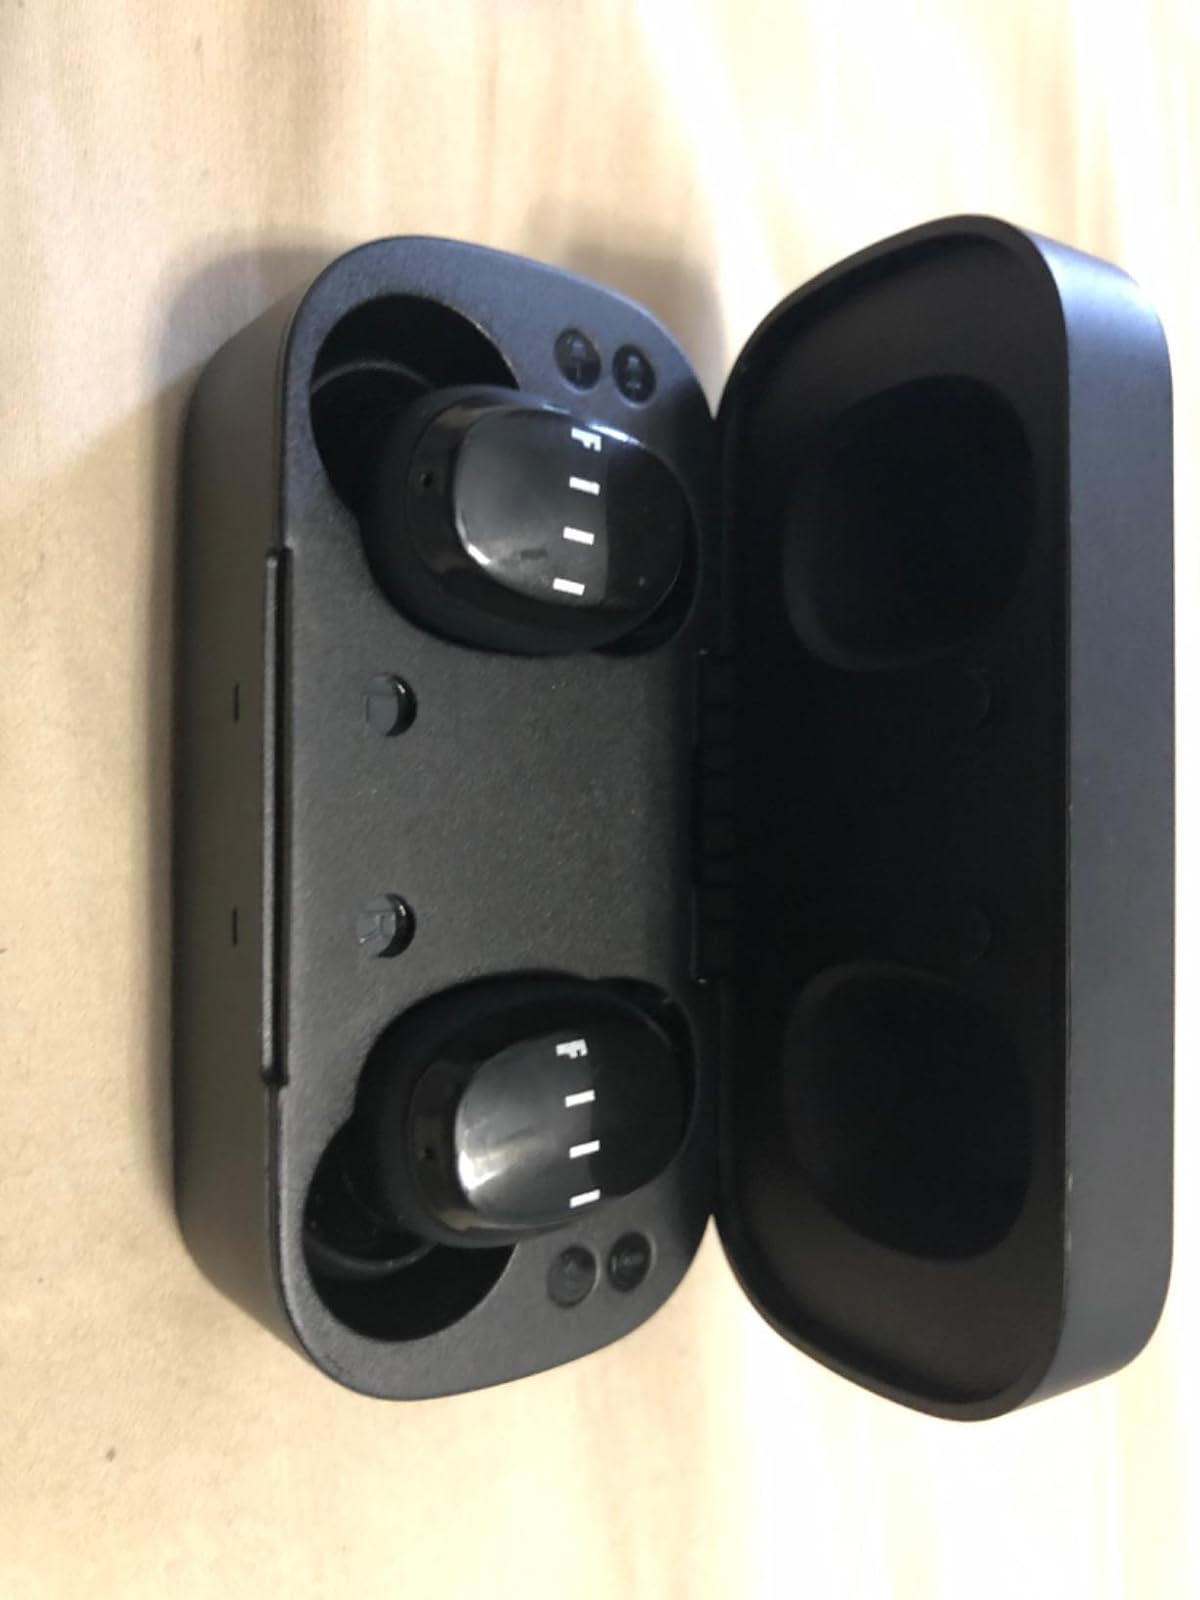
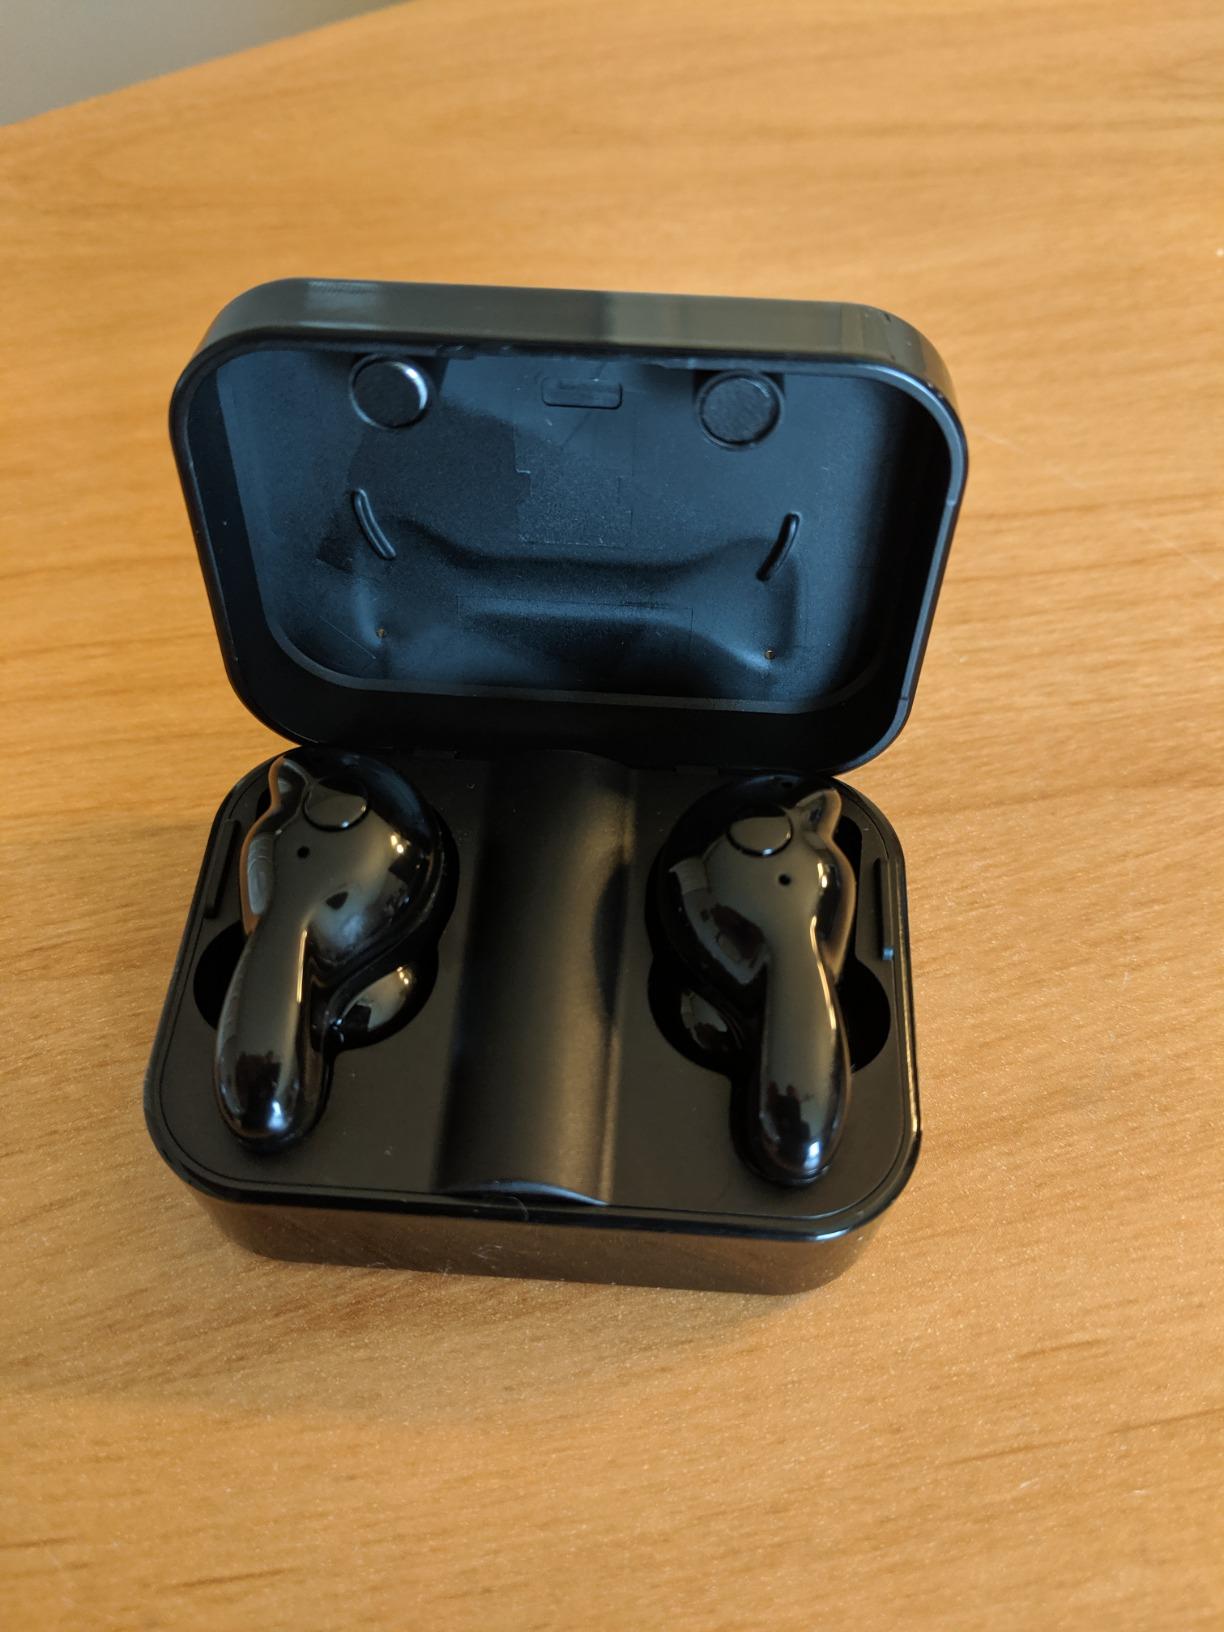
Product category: earbuds
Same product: no